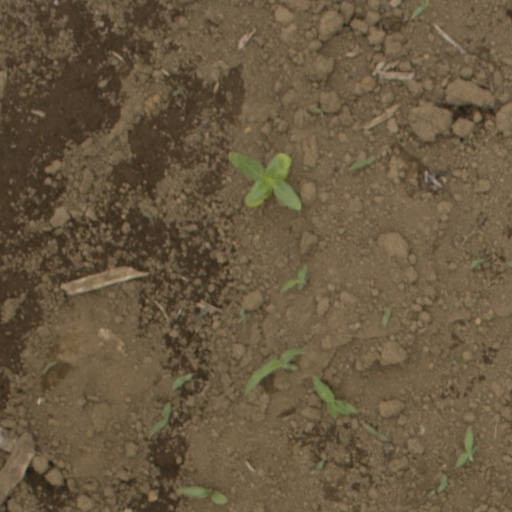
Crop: Jerusalem artichoke